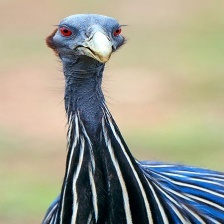
Species: VULTURINE GUINEAFOWL
Scientific name: ACRYLLIUM VULTURINUM